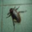
Label: cockroach